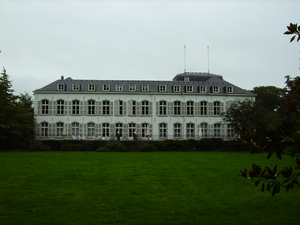
Le château Rahe est un château situé dans la commune Allemande d'Aix-la-Chapelle.